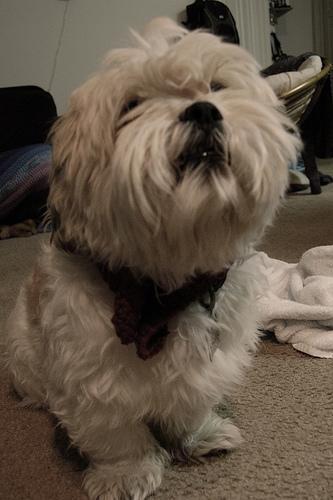
Lhasa